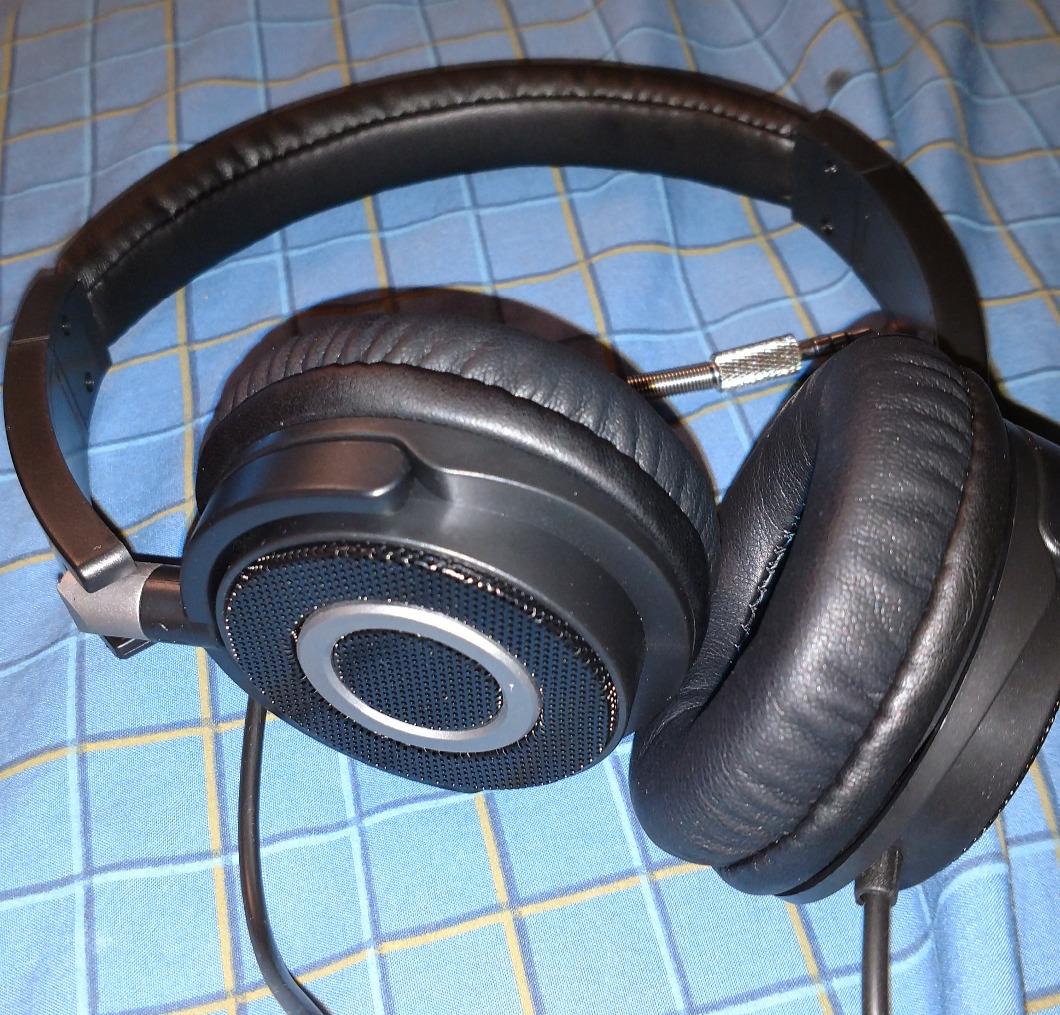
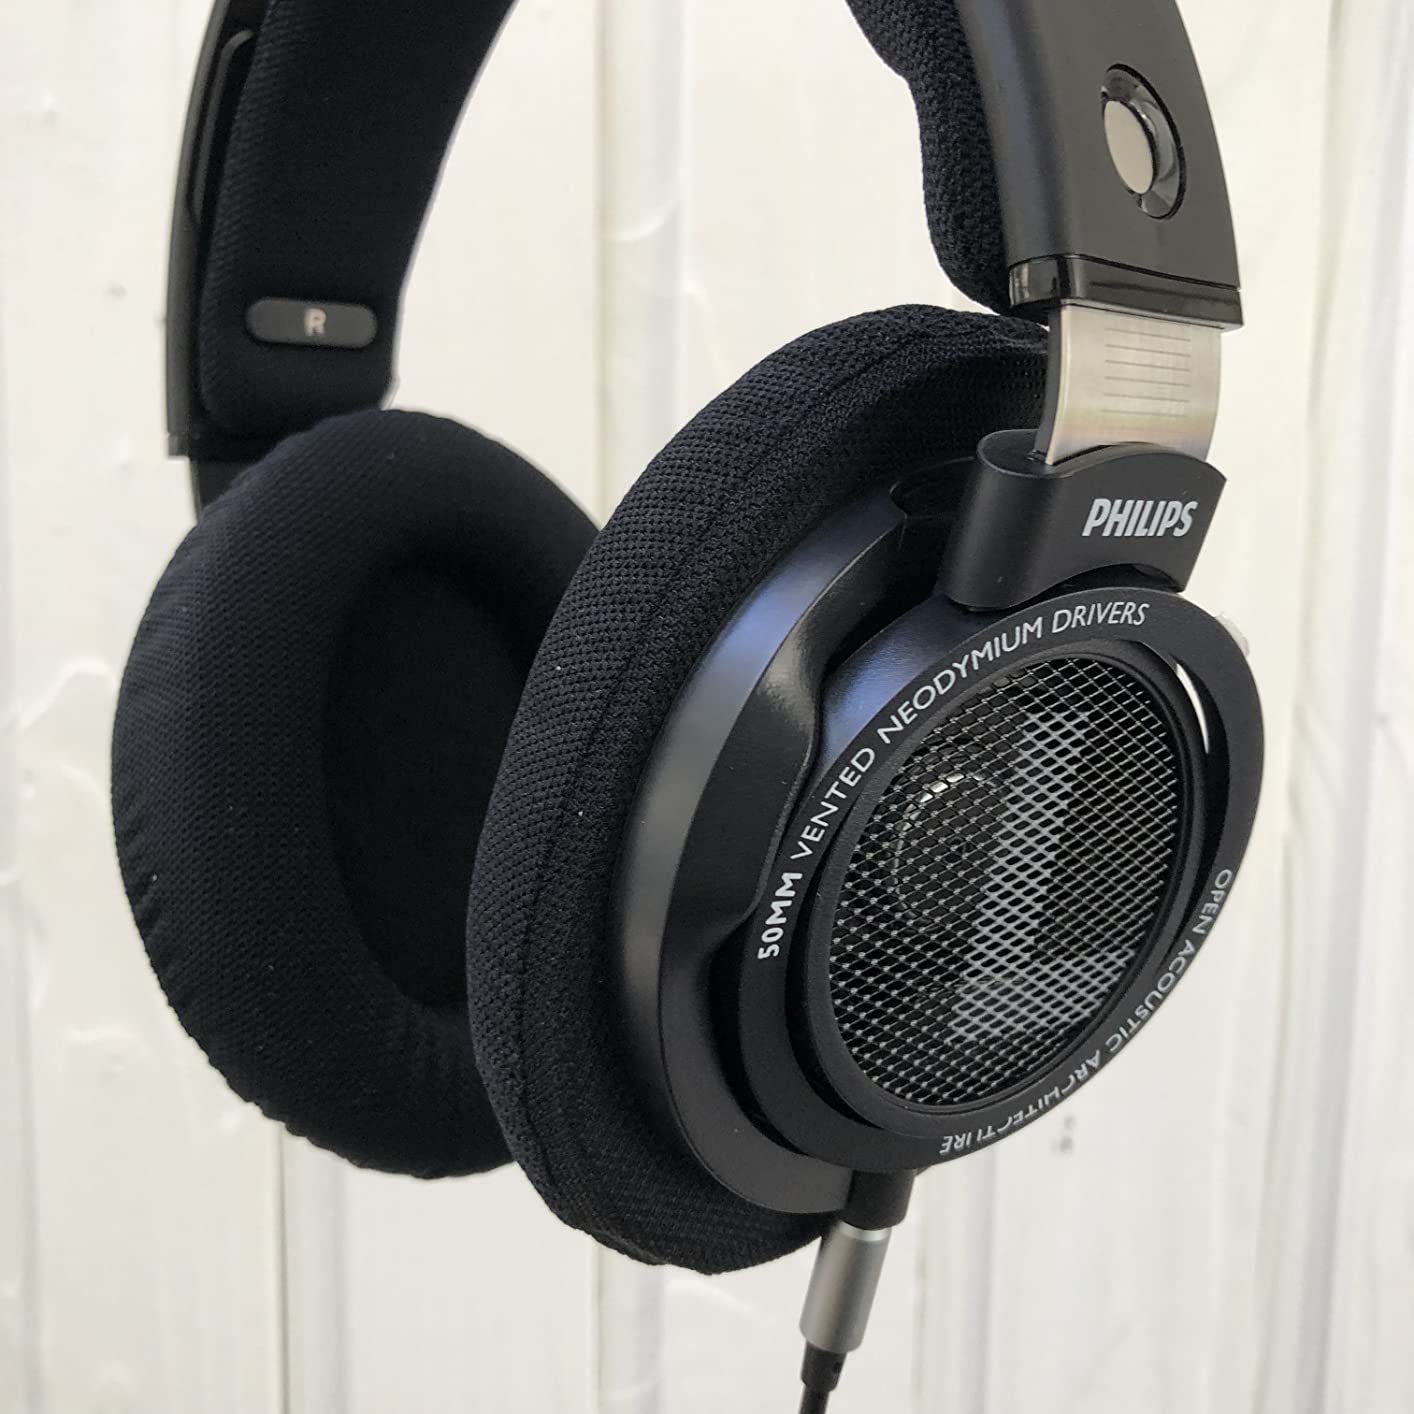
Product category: headphones
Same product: no